History of Texas A&M University–Commerce (1996–present)

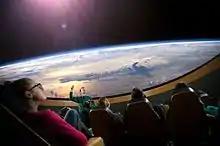
University planetarium in 2014

The history of Texas A&M University–Commerce (A&M–Commerce) since 1996 comprises the history of East Texas A&M University since East Texas State University (ETSU) was renamed and admitted into the Texas A&M University System. In this period, A&M–Commerce has been led by four presidents: Jerry D. Morris, Keith D. McFarland, Dan R. Jones, and Ray M. Keck, and has seen the number of students increase from 7,400 in 2000 to 13,000 in 2015. A number of new buildings have been added since 1996, most notably the Morris Recreation Center (opened in 2003), the Keith D. McFarland Science Building (2006), the Rayburn Student Center (2009), and the Music Building (2011). In 2016, the university's Carnegie Classification was upgraded to "Doctoral University-Higher Research Activity" (R2), due in part to an Air Force Research Laboratory (AFRL) Summer Faculty Fellowship and Fulbright Scholarships awarded to its faculty.